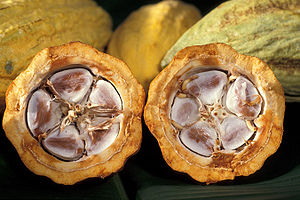
Kakao / Dyrkning
Kakaobønner i en kakaobælg
Kakaobønner i en kakaobælg Español: Fruto del cacao, sección transversal. Se observan las semillas en su interior.
Kakao er et 4-8 meter højt træ af familien Malvaceae. Det stammer fra det tropiske Sydamerika og er blevet plantet i andre tropiske egne. Dets frø bliver brugt til kakaopulver og chokolade.